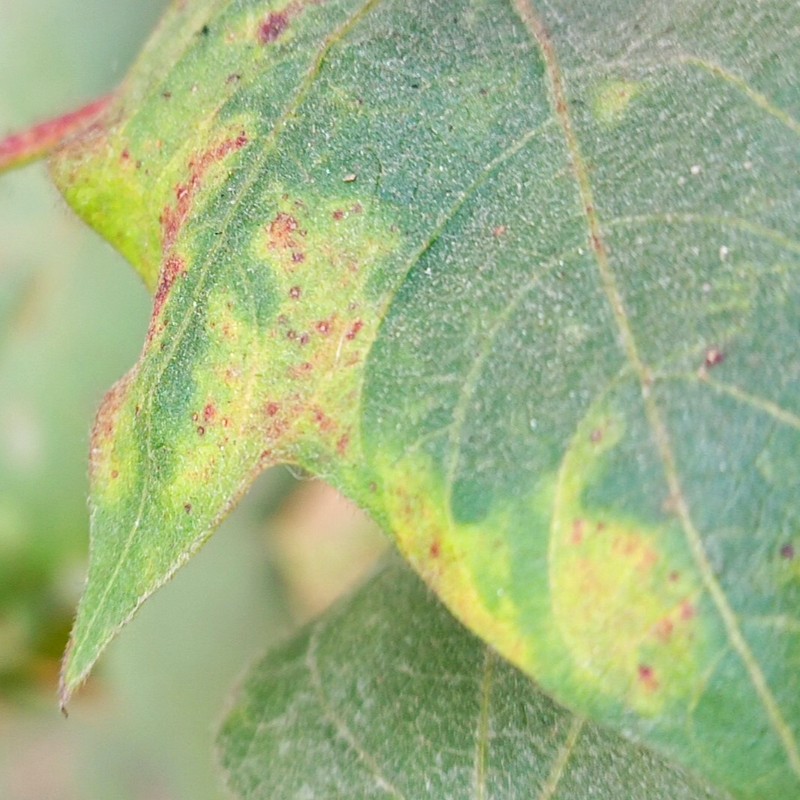
Label: Leaf Redding